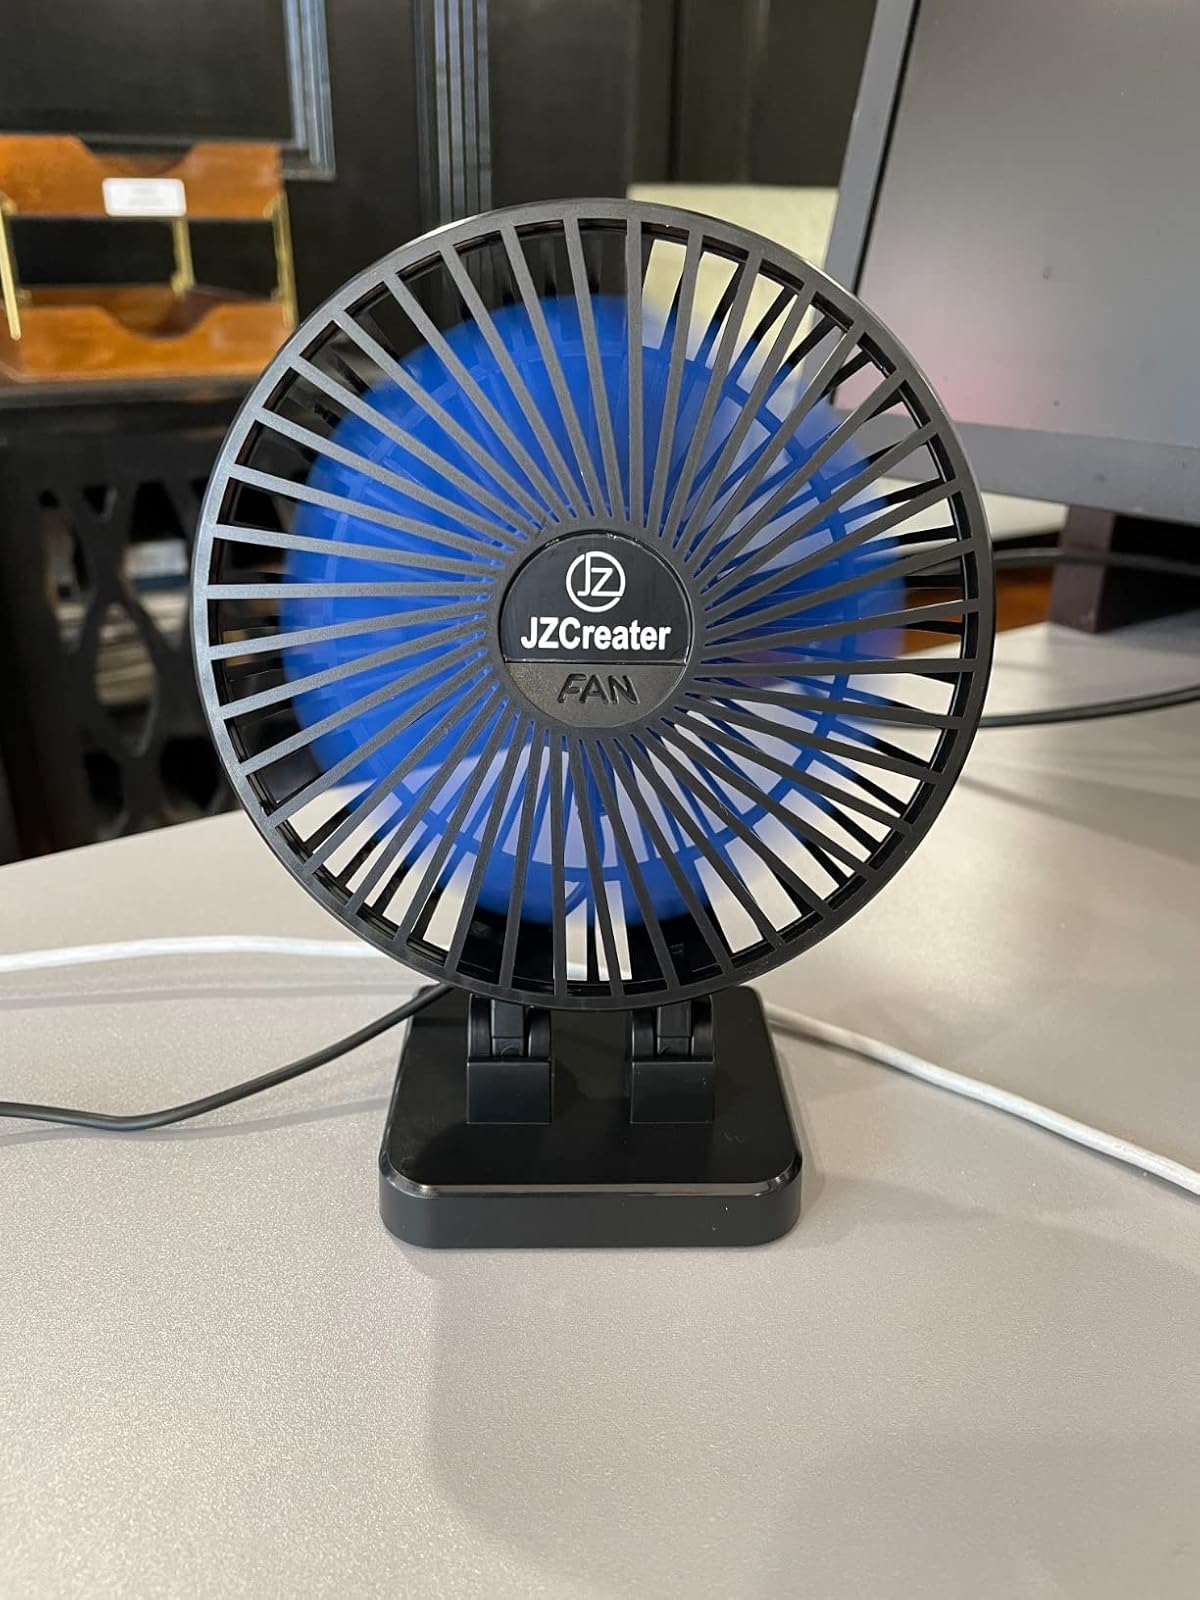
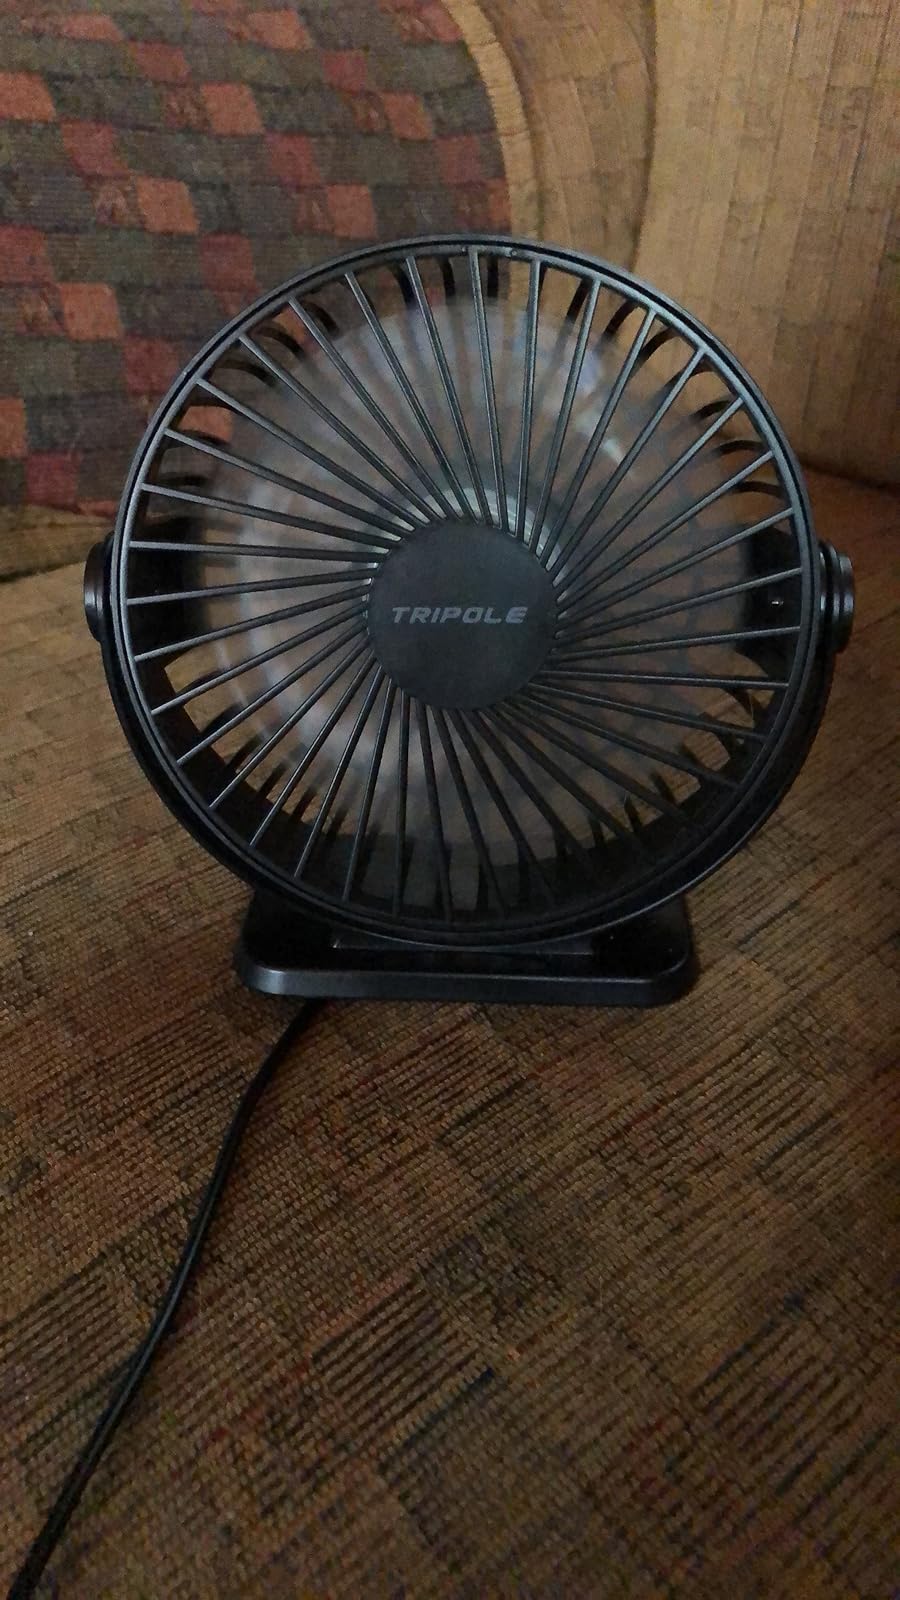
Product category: fan
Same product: no